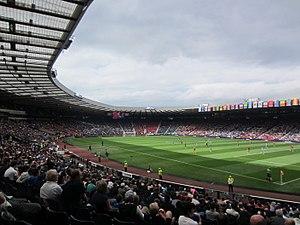
Le Maroc participe aux Jeux olympiques d'été de 2012 à Londres au Royaume-Uni du 27 juillet au 12 août 2012. Il s'agit de sa 13ᵉ participation à des Jeux d'été, et il s'agit aussi de la plus grande délégation du Maroc depuis sa 1ʳᵉ participation.
L'Équipe olympique du Maroc de football est la sélection olympique marocaine de football constituée sous l'égide de la Fédération royale marocaine de football. Elle prend part aux Jeux olympiques.
Le championnat d'Europe de football 2020, officiellement UEFA Euro 2020, est la seizième édition du Championnat d'Europe de football, compétition par équipes nationales masculines de football organisée par l'Union des associations européennes de football. Il était préalablement programmé du 12 juin 2020 au 12 juillet 2020, mais, en raison de la pandémie de Covid-19 qui sévit en Europe, l'UEFA décide de le reporter d'un an, du 11 juin au 11 juillet 2021, son nom « UEFA Euro 2020 » restant toutefois inchangé.